Whitestown Town Hall

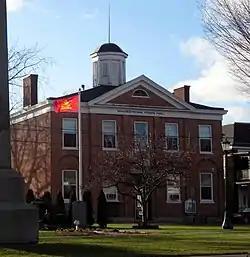
Whitestown Town Hall, January 2012

Whitestown Town Hall, also known as Liberty Hall, is a historic town hall building located at Whitesboro in Oneida County, New York. It was built in 1807 and is a two-story brick structure situated on the village green. It features 4 two-story pilasters which are terminated at the top by a simple wood cornice.